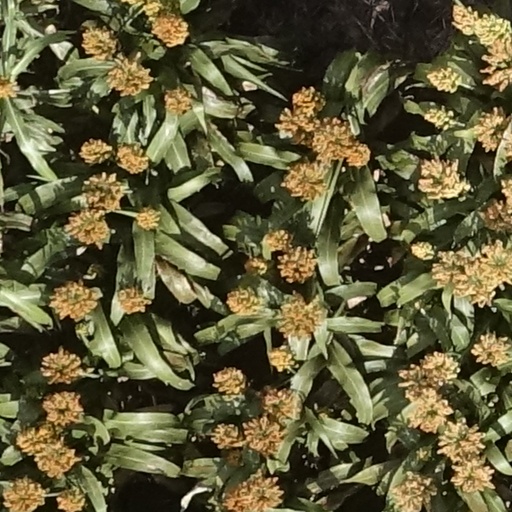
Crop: sorghum